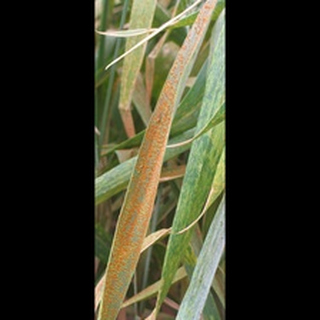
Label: wheat_brown_rust